White Day: A Labyrinth Named School (2015 video game)

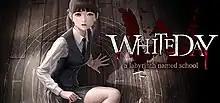
North American PS4 cover

White Day: A Labyrinth Named School, known on mobile platforms internationally as White Day: The School, is a 2015 survival horror video game developed by (also known as Sonnori) and Gachyon Soft. A remake of , it was initially released for Android in November 2015 in South Korea, and iOS on the following month. A port for Windows and PlayStation 4 was released in August 2017, published by ROI Games in Korea, PQube in North America and Europe, and Arc System Works in Japan.